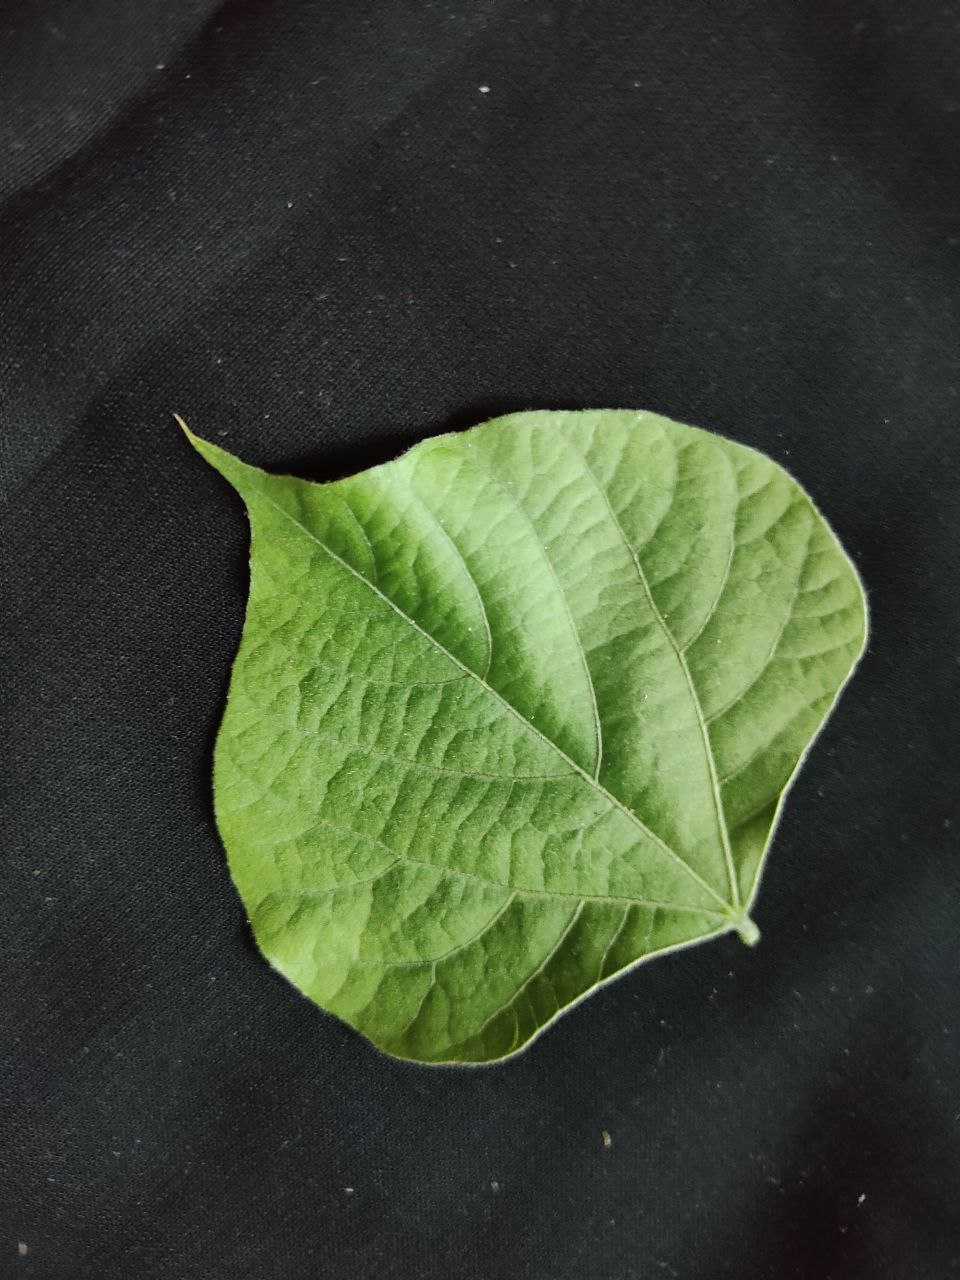
Crop: bean
Leaf condition: Fresh Leaf